Sky position (RA, Dec in degrees): 323.963, 0.2144
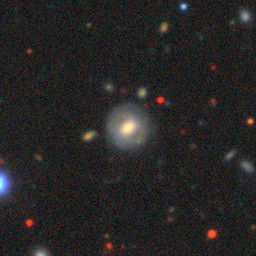
Galaxy morphology: Round Smooth Galaxies